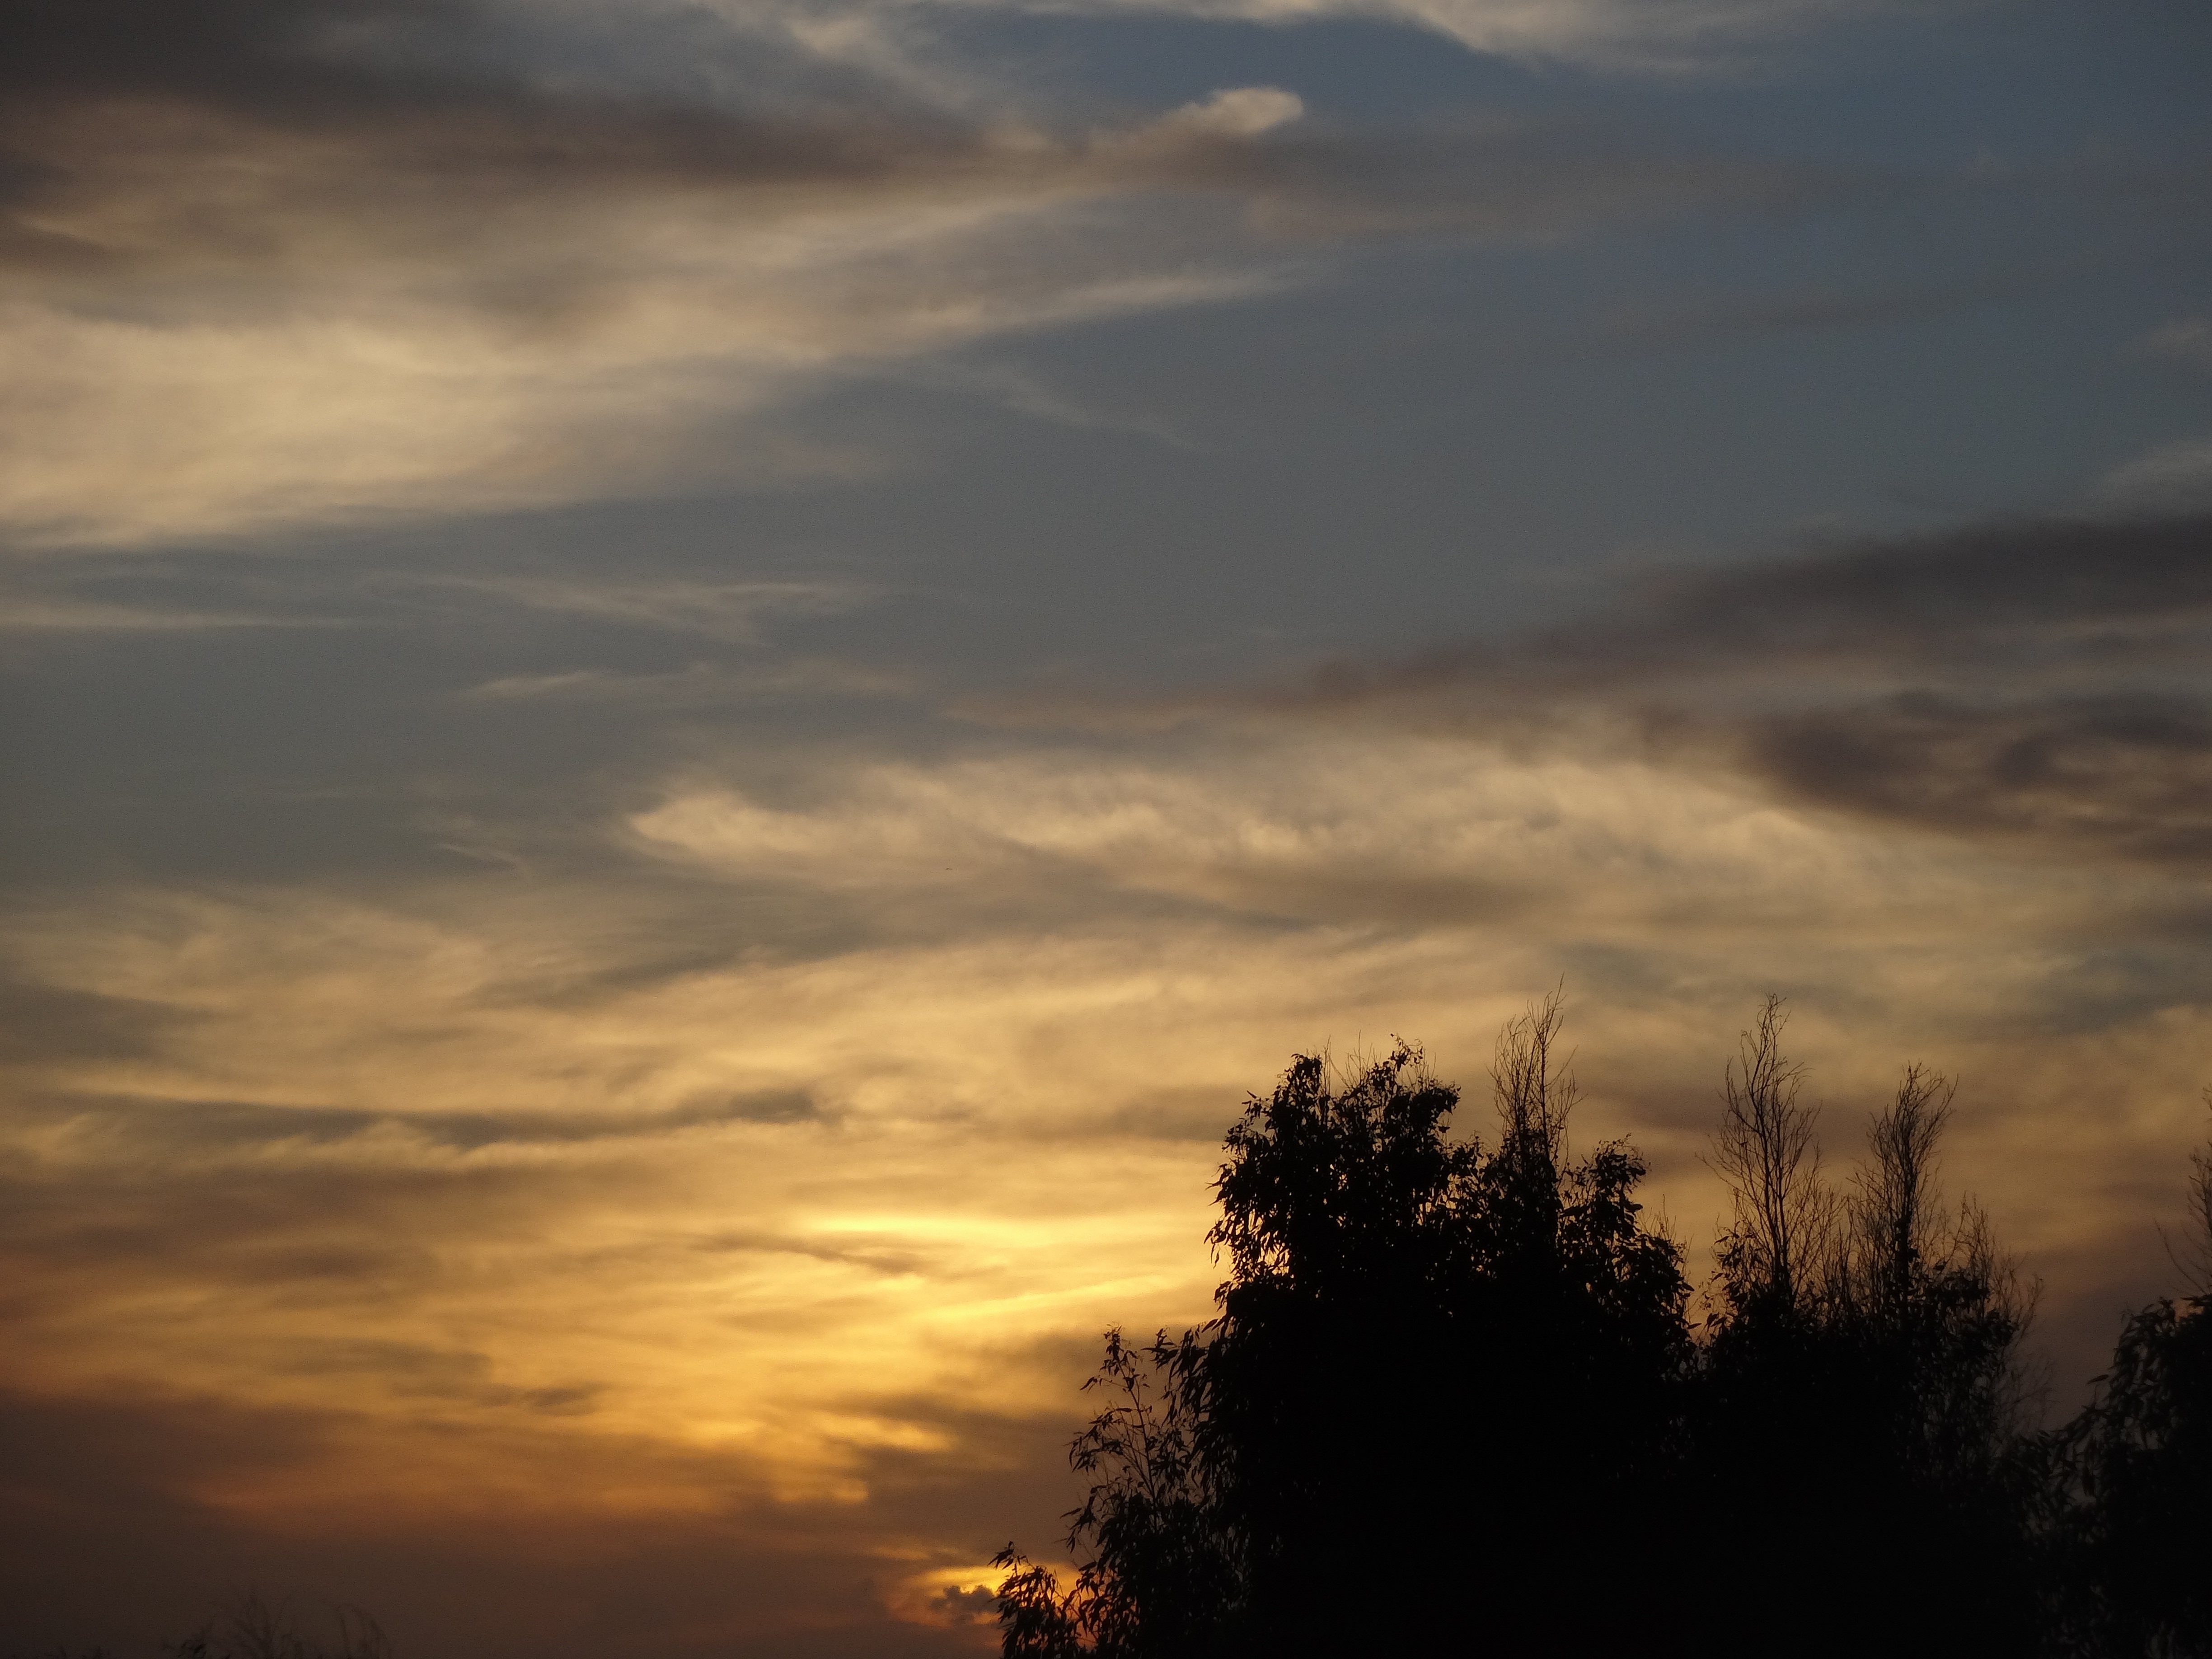
landscape, nature, horizon, light, cloud, sky, sun, sunrise, sunset, photography, sunlight, morning, dawn, atmosphere, dusk, evening, twilight, picture, afterglow, meteorological phenomenon, red sky at morning